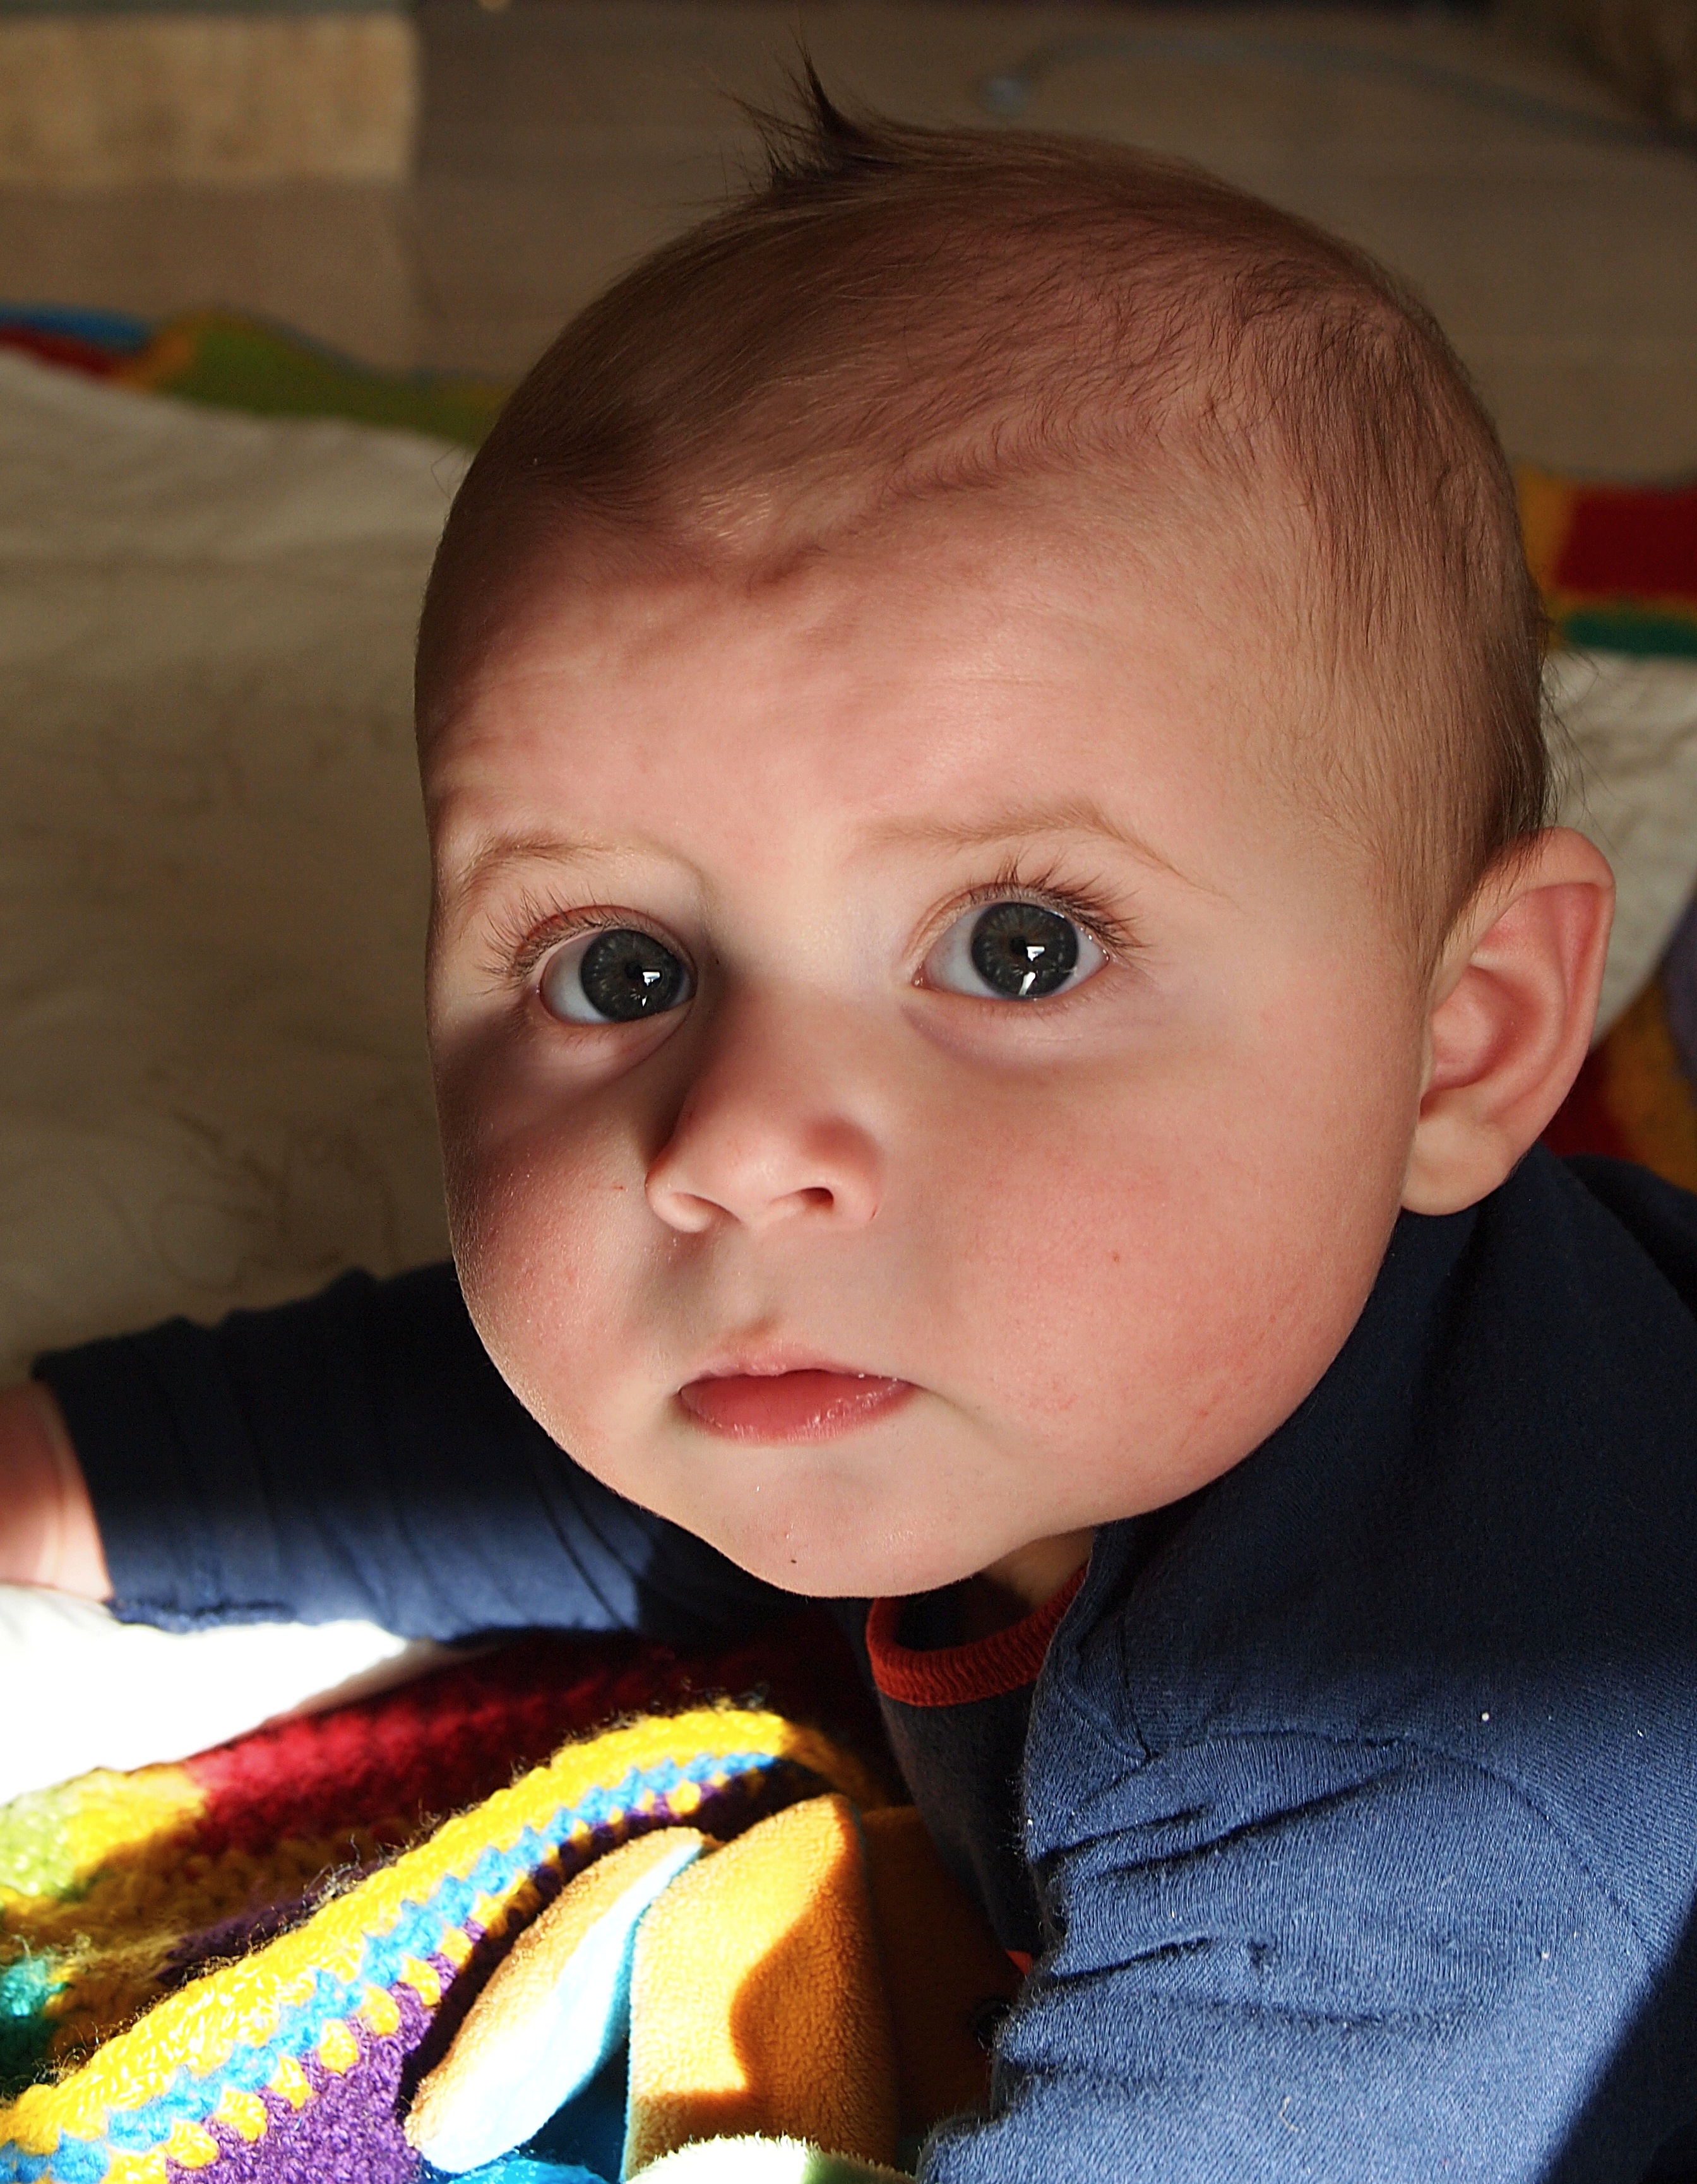
person, people, play, boy, cute, male, portrait, child, baby, facial expression, smile, human body, face, nose, eyes, infant, toddler, eye, head, skin, organ, emotion, surprised, human positions